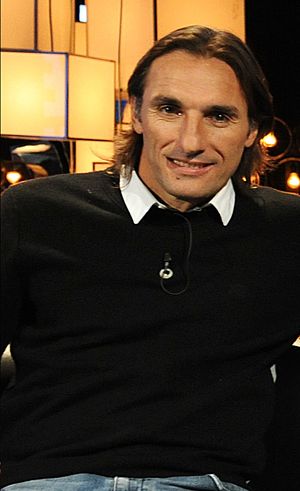
Rolando Schiavi
Rolando Carlos Schiavi er en argentinsk tidligere fodboldspiller.